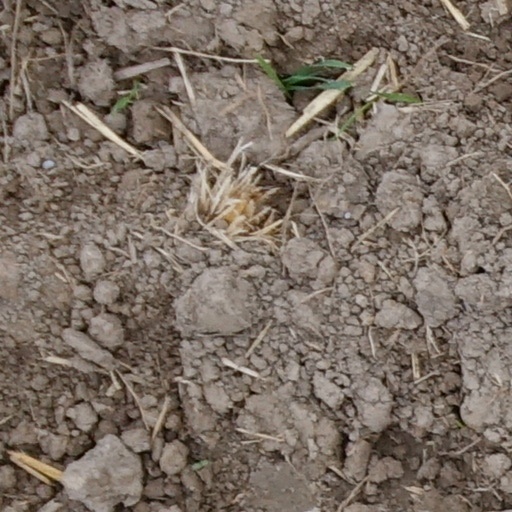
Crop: wheat